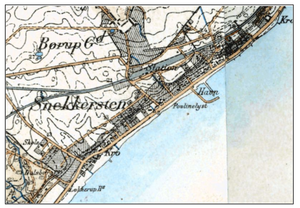
Borupgård (Sthens Sogn)
Borupgård 1898 lå bag fiskerlejerne Skotterup og Snekkersten
Borupgård er et gods med en lang historie. Den er nu Comwell Hotel Borupgaard.